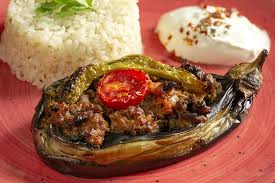
Yemek: karniyarik